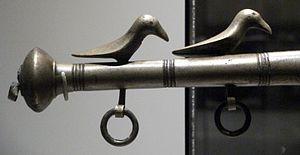
La période de l'Irlande primitive s'étend du Mésolithique jusqu'à l'adoption officielle du christianisme autour du Vᵉ siècle. On peut distinguer quatre grandes périodes : le Mésolithique, le Néolithique, l'âge du Bronze et la période Celte. Le mésolithique est caractérisé par un peuplement faible de chasseurs-cueilleurs.